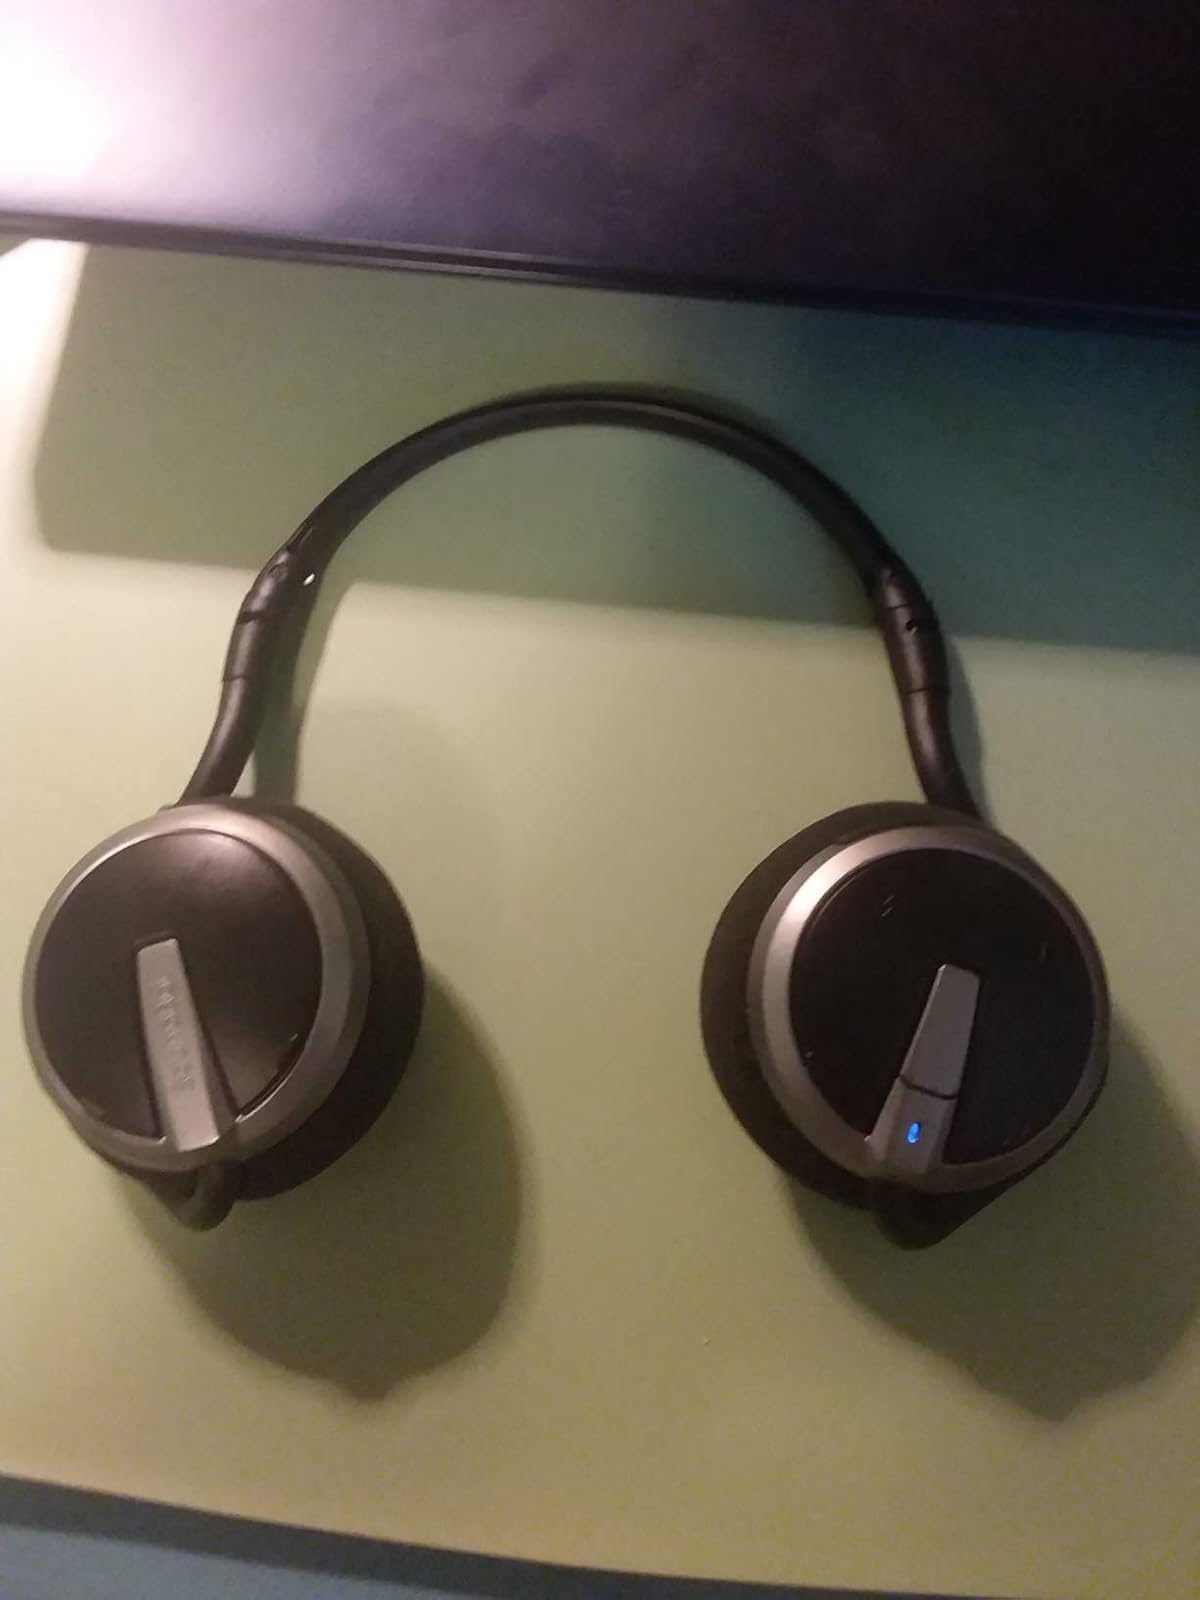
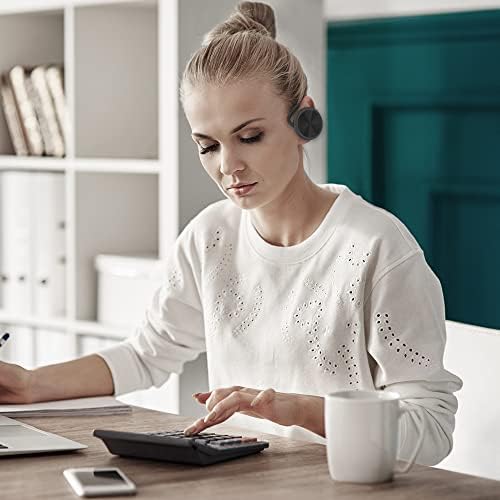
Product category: headphones
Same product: no